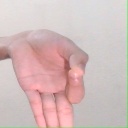
अक्षर: ज्ञ